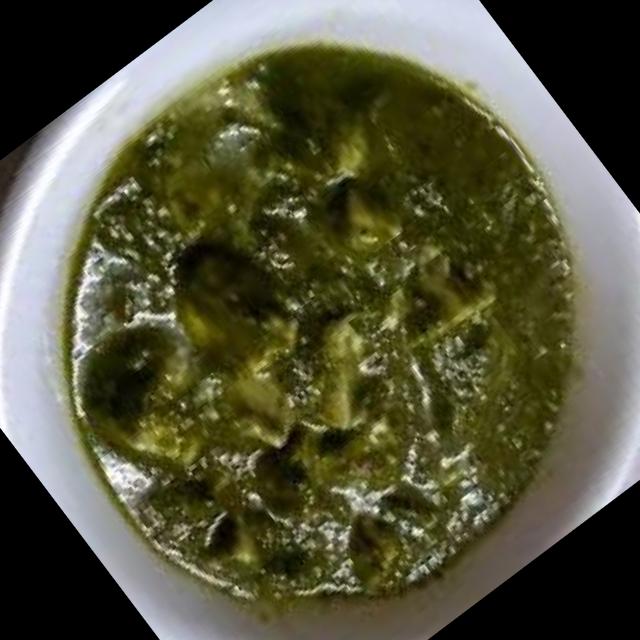
Dish: palak_paneer